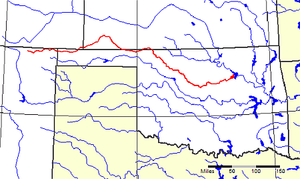
Cimarron River
Cimarrons flodløb (markeret med rødt)
Cimarron River er en biflod til Arkansasfloden. Den løber gennem delstaterne Oklahoma, Kansas, Colorado og New Mexico i USA efter sit udspring ved Raton Pass længst nordøst i New Mexico, og den udmunder i Arkansasfloden ved Tulsa i Oklahoma. Floden er 1 123 km lang, med et afvandingsområde på 46 565 km². Der ligger ikke betydende byer langs den.